George Rogers Park

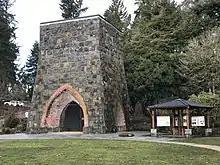
Iron Furnace (2019)

George Rogers Park is Lake Oswego's first community park and one of its most diverse. Situated on the Willamette River, the park is the site of significant Native American activity over 10,000 years ago. In the early 19th century, the river landing at the mouth of Oswego Creek was a convenient camping place for explorers, fur traders, and pioneers. In the words of a Lake Oswego resident, it was "a stopping place, a sort of relay station for boats both large and small, plying up and down the river between Astoria and Champoeg."